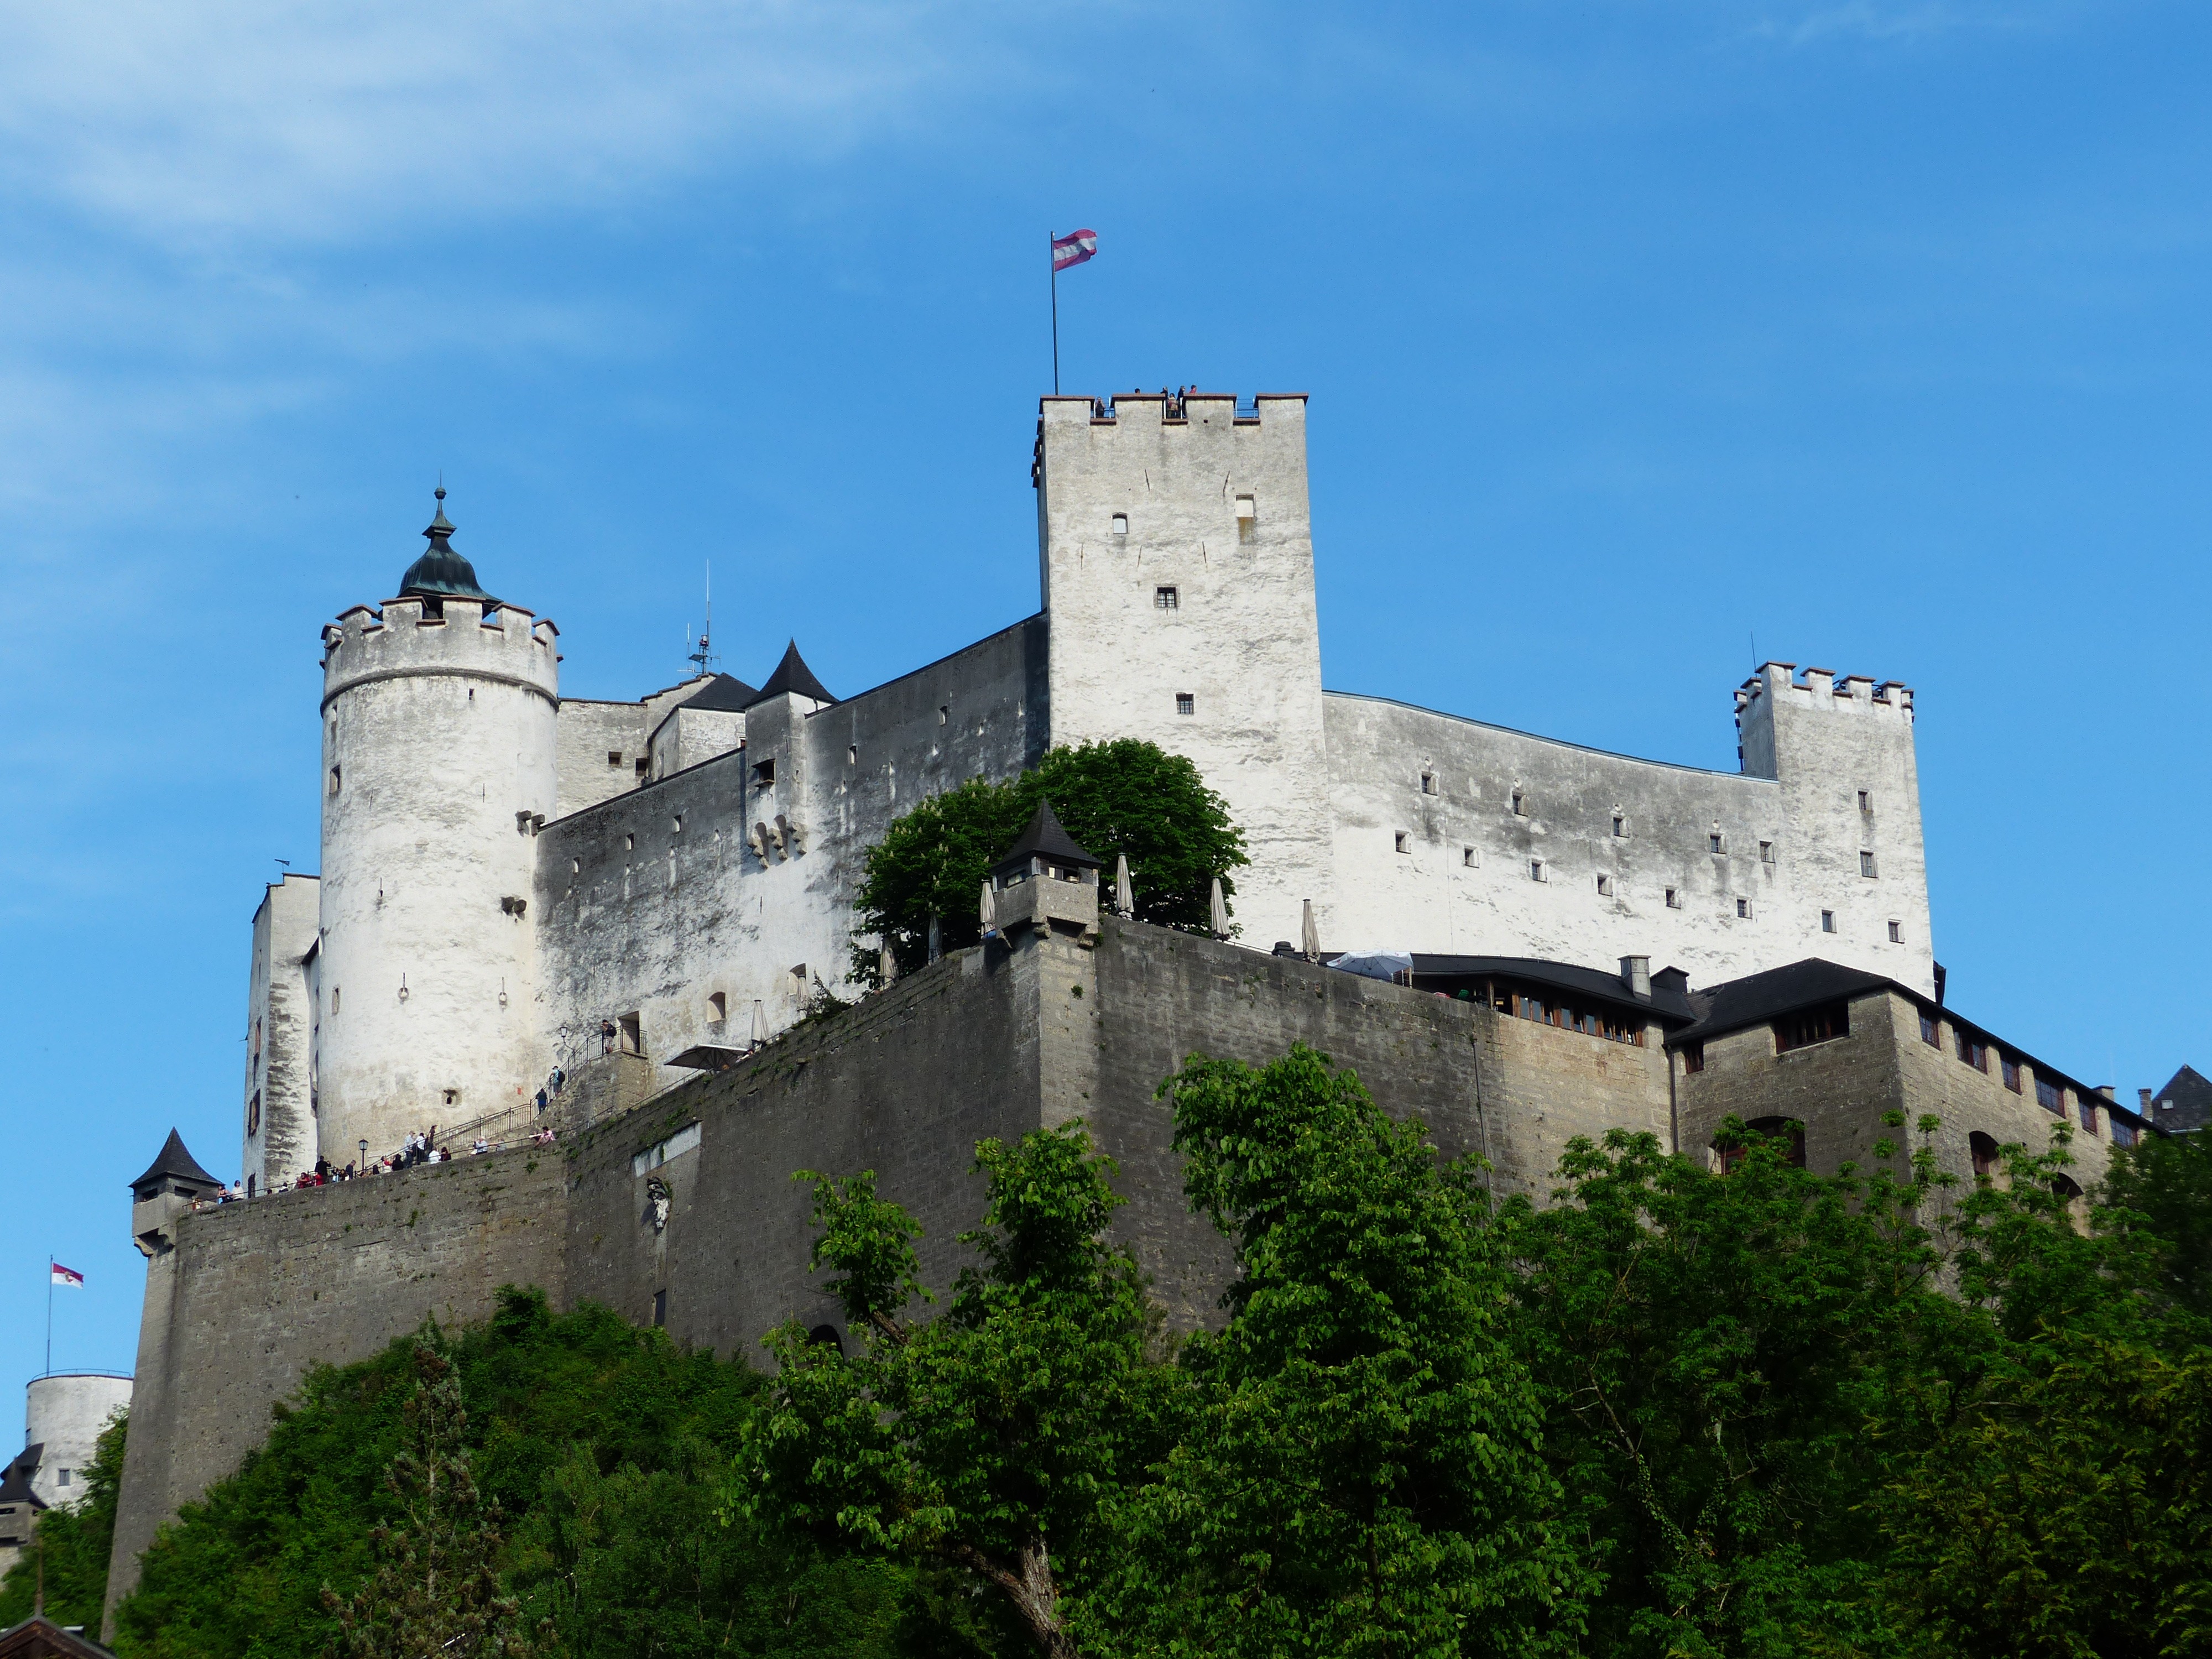
building, chateau, tower, castle, landmark, fortification, austria, places of interest, fortress, tourist attraction, middle ages, salzburg, sublime, imposing, enormous, battlements, crowd puller, knight's castle, hohensalzburg fortress, water castle, fortress mountain, town hill